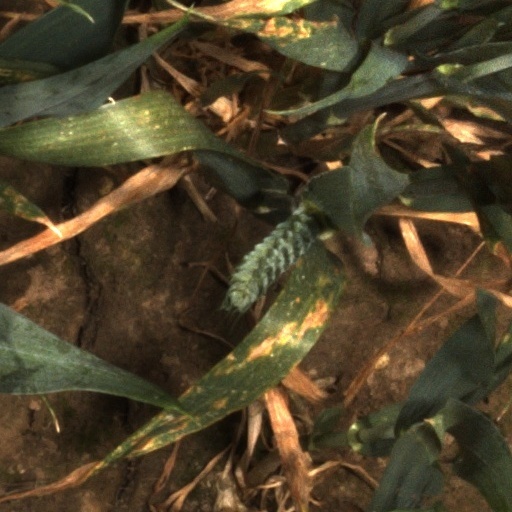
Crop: wheat